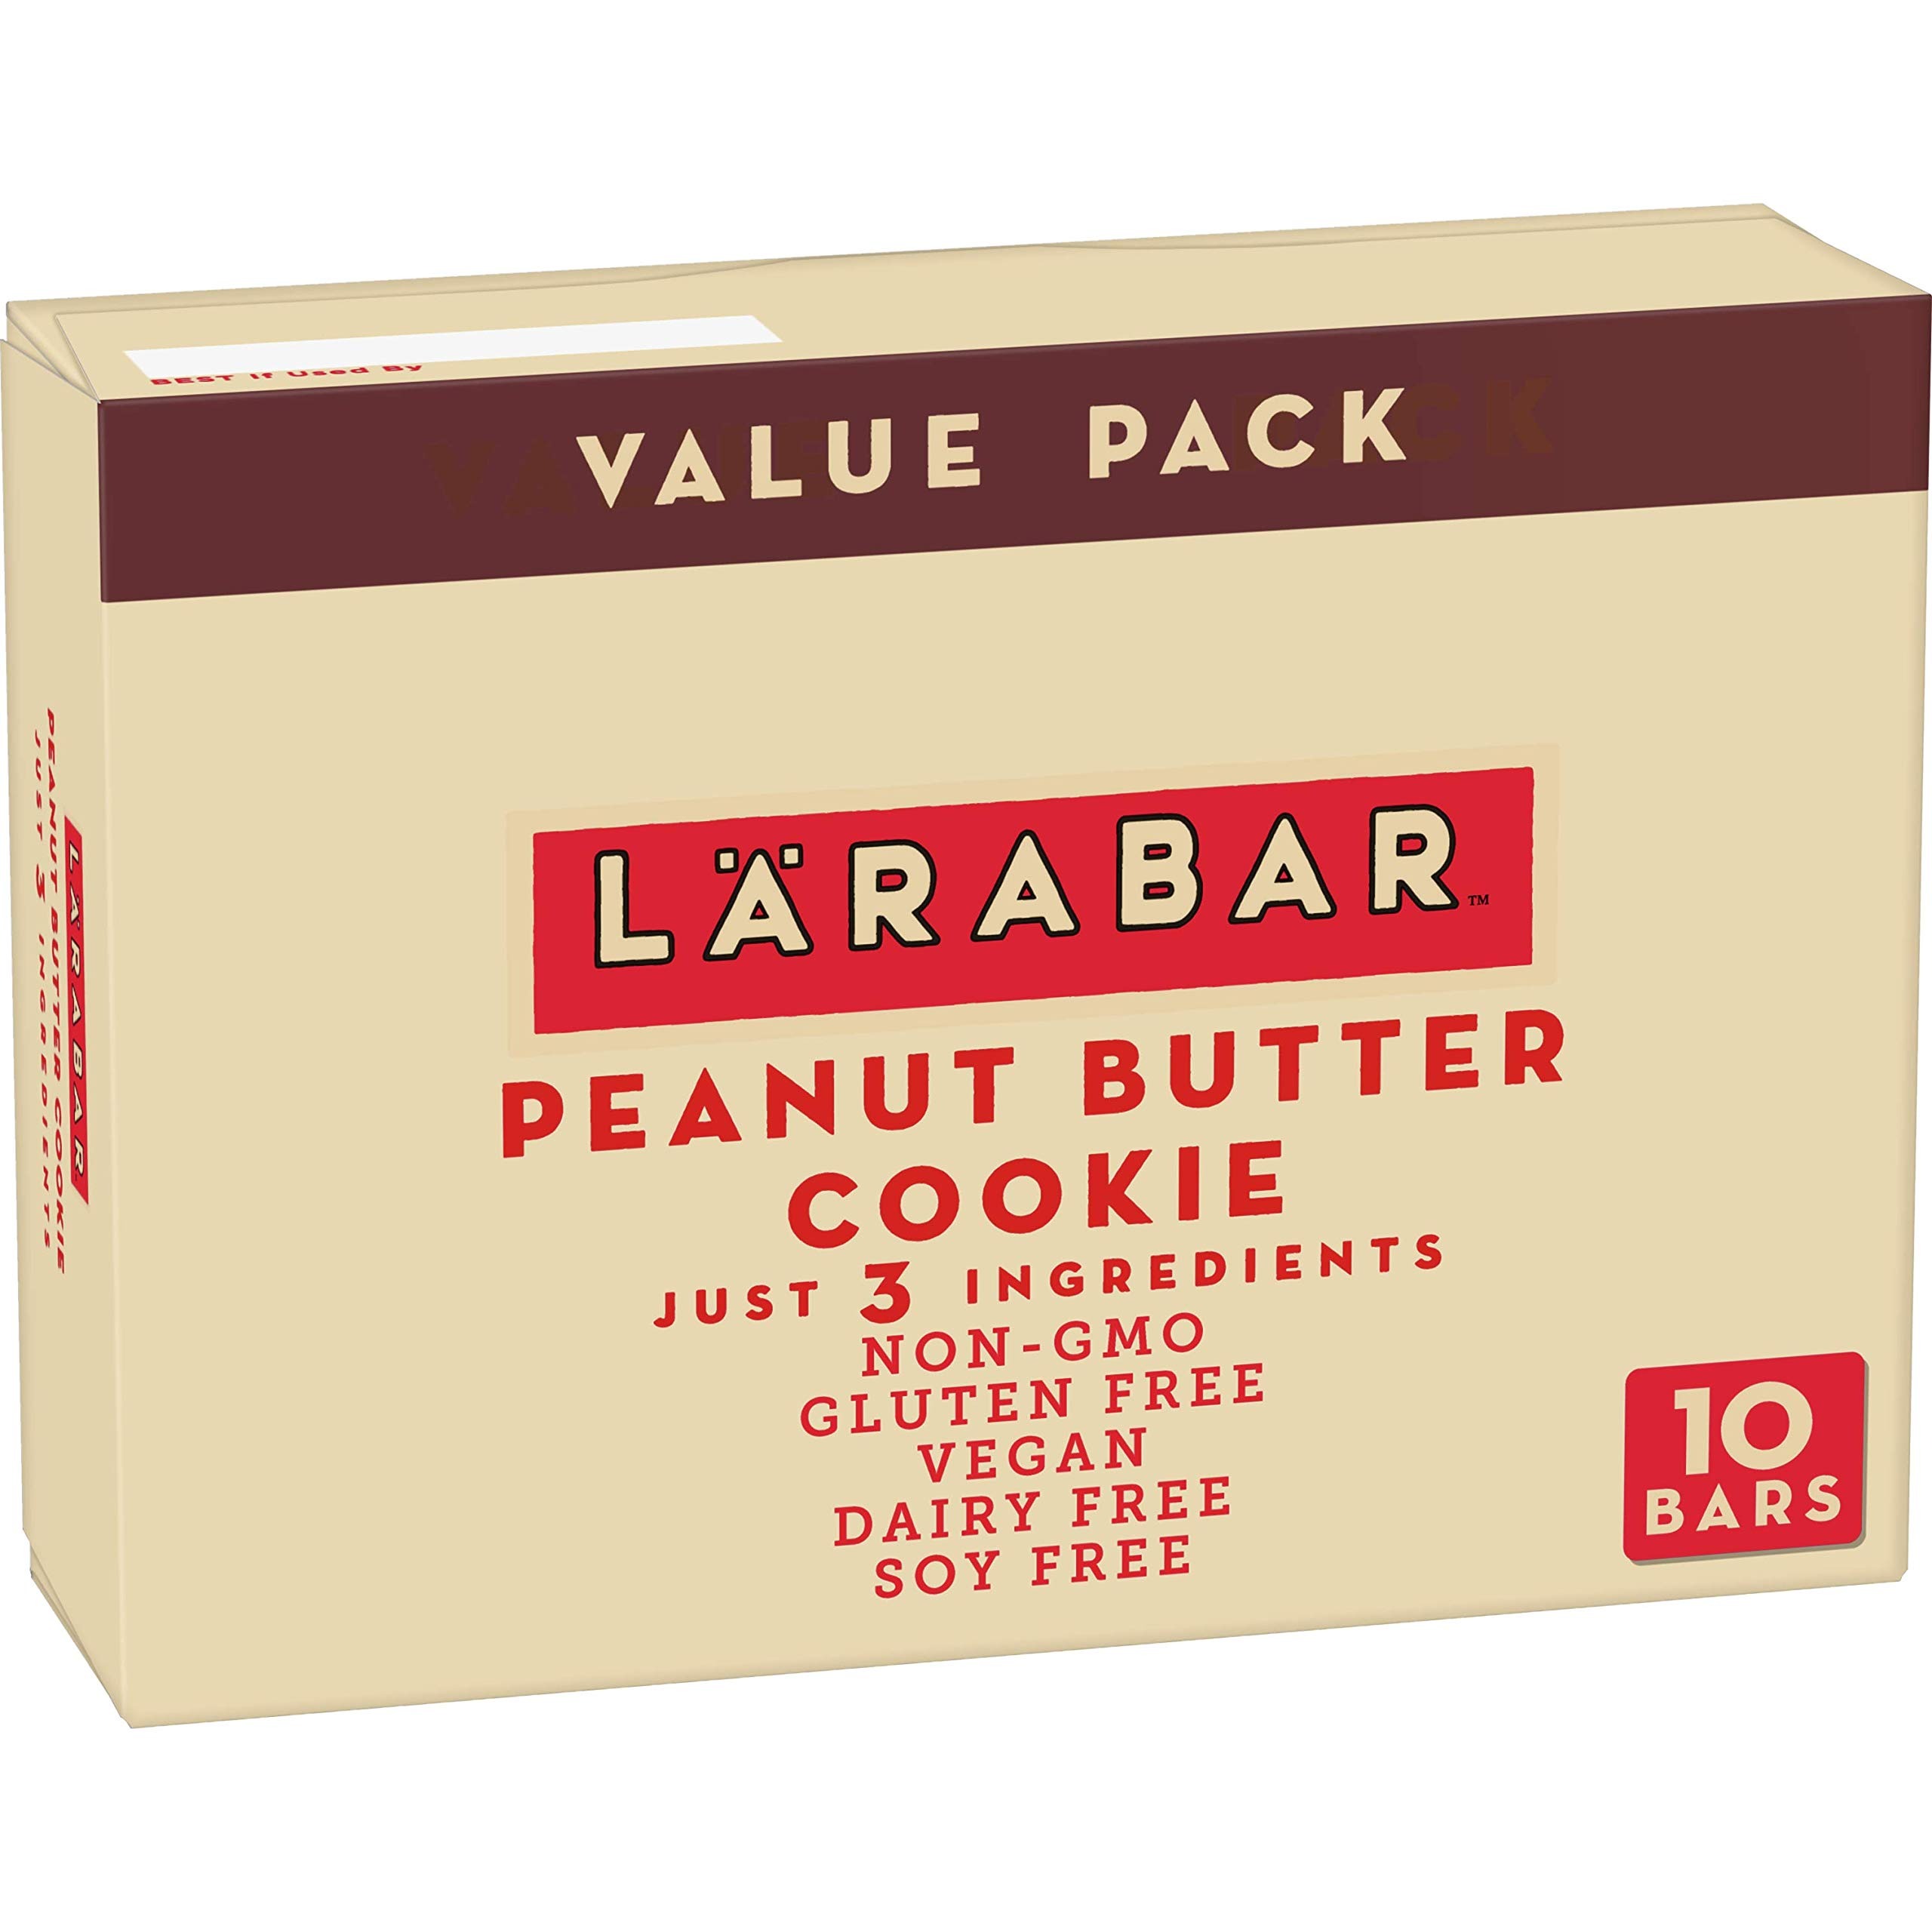
Item Name: LÄRABAR Peanut Butter Cookie, Gluten Free Vegan Fruit & Nut Bars, 10 Ct
Bullet Point 1: HEALTHY SNACKING: With 100% real ingredients and no artificial sweeteners, you can Raise A Bar to what you love Larabar makes simple healthy snacks you can feel good about eating
Bullet Point 2: MADE FROM 3 SIMPLE INGREDIENTS: Larabar Peanut Butter Cookie is made from just 3 simple ingredients: dates, peanuts and sea salt
Bullet Point 3: PLANT BASED CLEAN EATING MADE SIMPLE: Vegan, Gluten Free, Dairy Free, Kosher, Soy Free, Non-GMO, and a Good Source of Fiber
Bullet Point 4: HEALTHY INDULGENCE: Conveniently wrapped and great for packing on the go, Larabar is perfect for anything from a morning treat to an afternoon snack
Bullet Point 5: CONTAINS: 1.7 oz Bars, 10 Ct
Value: 1.0
Unit: Count

Price: 12.95